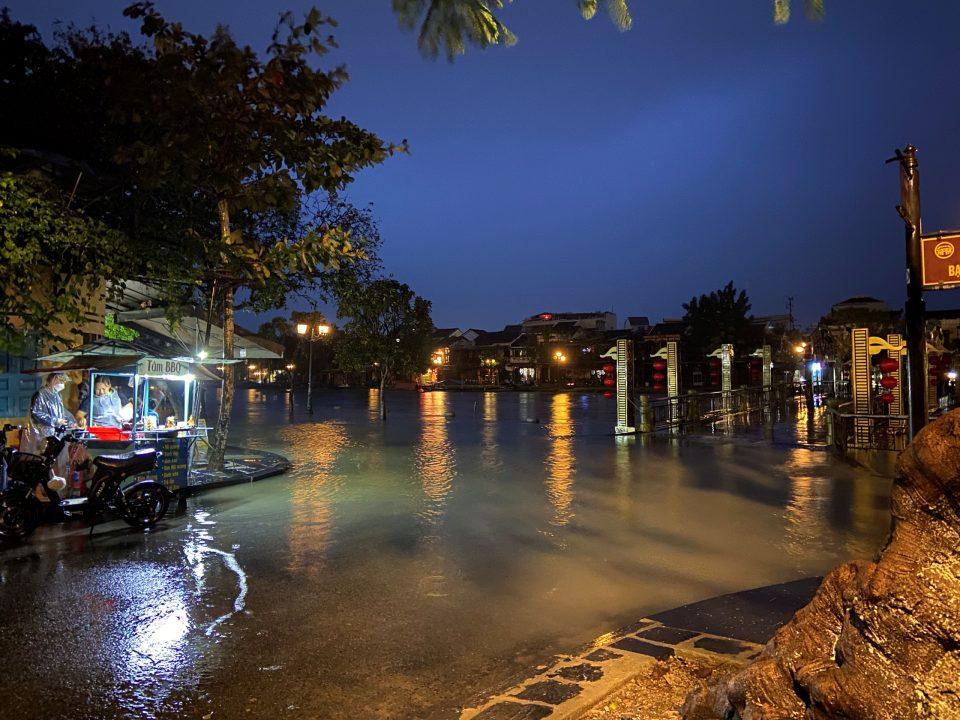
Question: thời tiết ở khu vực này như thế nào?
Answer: khu vực này trời đang mưa